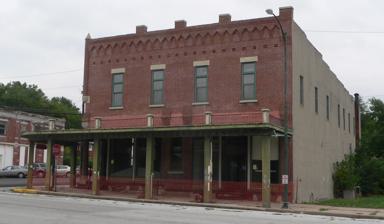
Building: Walnut Inn
Country: United States of America
Year built: 1911
United States historic place Walnut Inn U.S. National Register of Historic Places Walnut Inn, September 2013 Show map of Missouri Show map of the United States Location 224 Main St., Tarkio, Missouri Coordinates 40°26′27″N 95°22′10″W / 40.44083°N 95.36944°W / 40.44083; -95.36944 Area less than one acre Built c. 1884 ( 1884 ) , 1911 NRHP reference No. 82003124 Added to NRHP April 12, 1982 Walnut Inn , also known as the Hanna, Hunter, & Co. , Hanna Travis & Co., and Williamson & Travis , was a historic hotel and commercial building located at Tarkio , Atchison County, Missouri . It was built as a store about 1884 and converted to a hotel in 1911.  It was a two-story, rectangular brick building.  The building measured 54 feet wide and extended 100 feet deep.  It featured a wraparound porch. It was listed on the National Register of Historic Places in 1982. In recent years, the building fell into disrepair until it was torn down starting on May 22, 2017. References